Ted Nelson

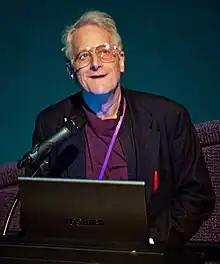
Nelson in 2011

Theodor Holm Nelson (born June 17, 1937) is an American pioneer of information technology, philosopher, and sociologist. He coined the terms "hypertext" and "hypermedia" in 1963 and published them in 1965. According to his 1997 "Forbes" profile, Nelson "sees himself as a literary romantic, like a Cyrano de Bergerac, or 'the Orson Welles of software'."